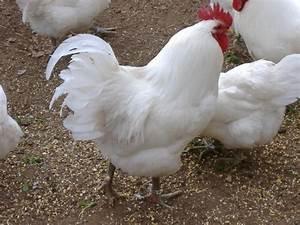
chicken